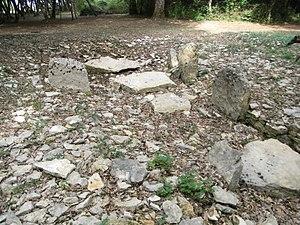
Tumulus de Champ Châlons (forêt de Benon) à Benon en Charente-Maritime (France).